Retreat from Gettysburg

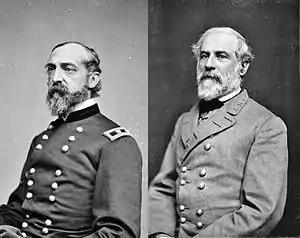
Commanding generals George G. Meade and Robert E. Lee

The Confederate Army of Northern Virginia began its Retreat from Gettysburg on July 4, 1863. Following General Robert E. Lee's failure to defeat the Union Army at the Battle of Gettysburg (July 1–3, 1863), he ordered a retreat through Maryland and over the Potomac River to relative safety in Virginia.